Townsville CityLibraries

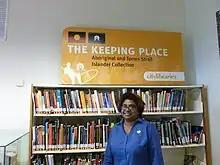

Townsville was the first city in the state of Queensland to open a free public library service in 1938.